Grotrian-Steinweg

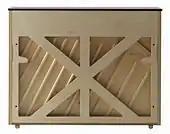
A Grotrian-Steinweg upright piano with its signature radial rear brace adding strength

In 1954, Grotrian-Steinweg initiated a piano-playing competition known as "Grotrian-Steinweg Klavierspielwettbewerb", featuring young pianists from music schools. The competition took place in the Braunschweig location of the Hertie department store, with audience applause used as the gauge to determine the winner. In 1968, Grotrian-Steinweg entered into talks with the German National Music Council and the Hannover University of Music to increase the scale of the competition. It increased in odd years to encompass a national and international scope. Pianists such as Ragna Schirmer and Lars Vogt gained notice as winners of the competition.